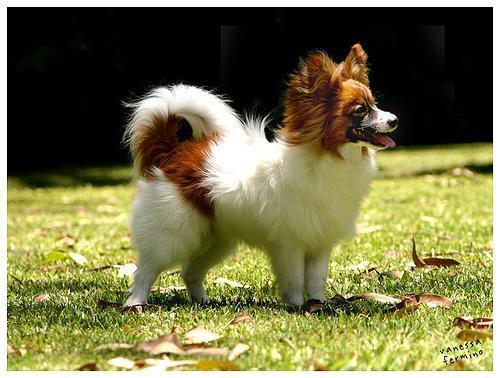
papillon